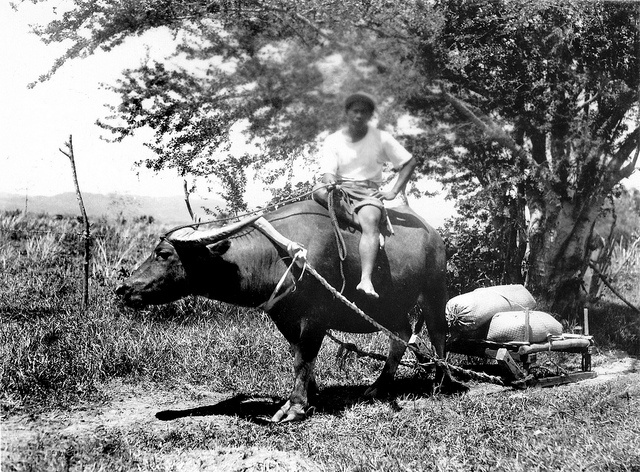
A man that is sitting on a cow.
A man riding an ox is pulling a wooden sleigh.
A man rides an ox dragging a cart
A man is sitting on the large ox
a man that is riding a animal while it pulls something